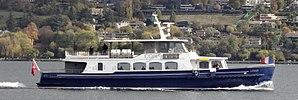
Le Lavaux dans le Petit-Lac, photographié depuis le quai Wilson aux Pâquis.
Le Groupe CGN SA, plus connu sous le nom de Compagnie générale de navigation sur le Lac Léman - CGN, est une société suisse de transport par bateaux et croisière sur le lac Léman en Suisse et en France. Le groupe comprend deux filiales : CGN SA centrée sur l’exploitation et CGN Belle Époque SA qui a pour but de conserver et restaurer les bateaux Belle Époque de la flotte.